Describe the emotion expressed in this image:  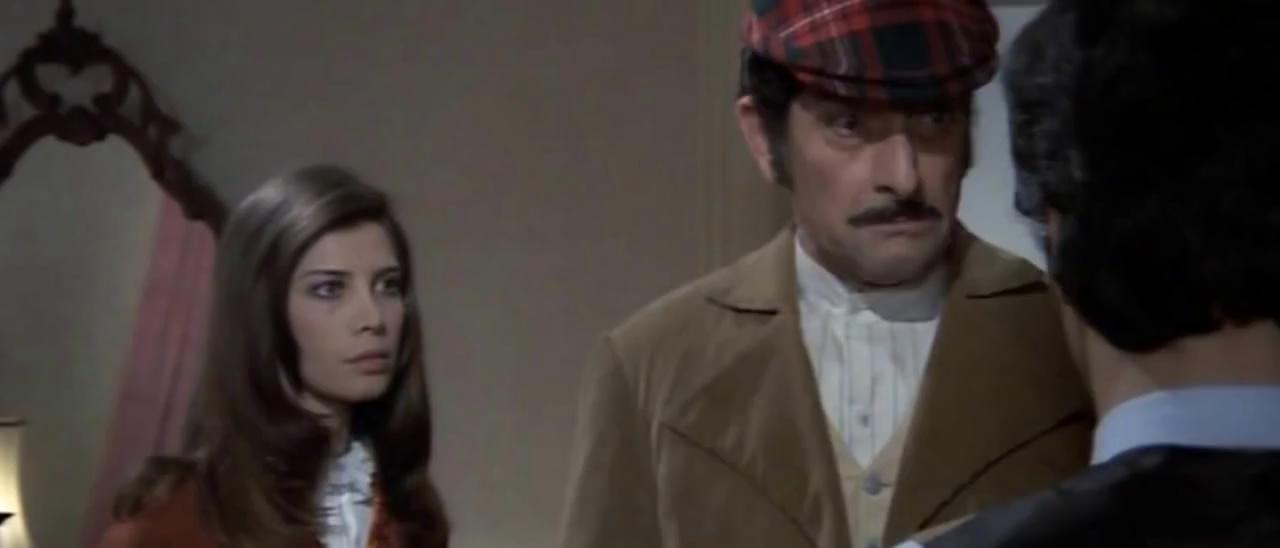
This person displays Fear, valence and arousal with low intensity.